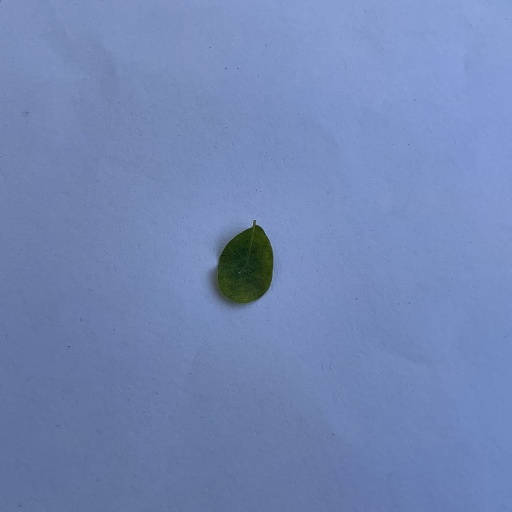
Species: Sojina
Leaf condition: Bacterial Spot